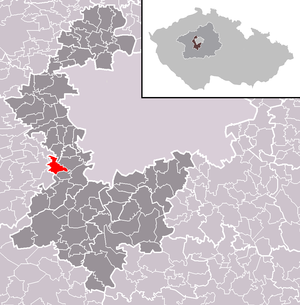
Roblín est une commune du district de Prague-Ouest, dans la région de Bohême-Centrale, en République tchèque. Sa population s'élevait à 229 habitants en 2020.